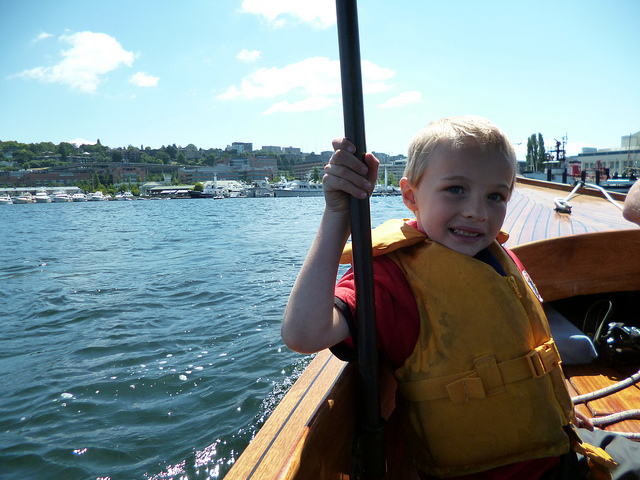
A child is holding on to a rod while he rides a boat.

A boy who is sitting on a boat and smiling.

A little boy wearing a yellow life jacket riding in a boat.

A child wearing a life vest, sitting in a boat on the water.